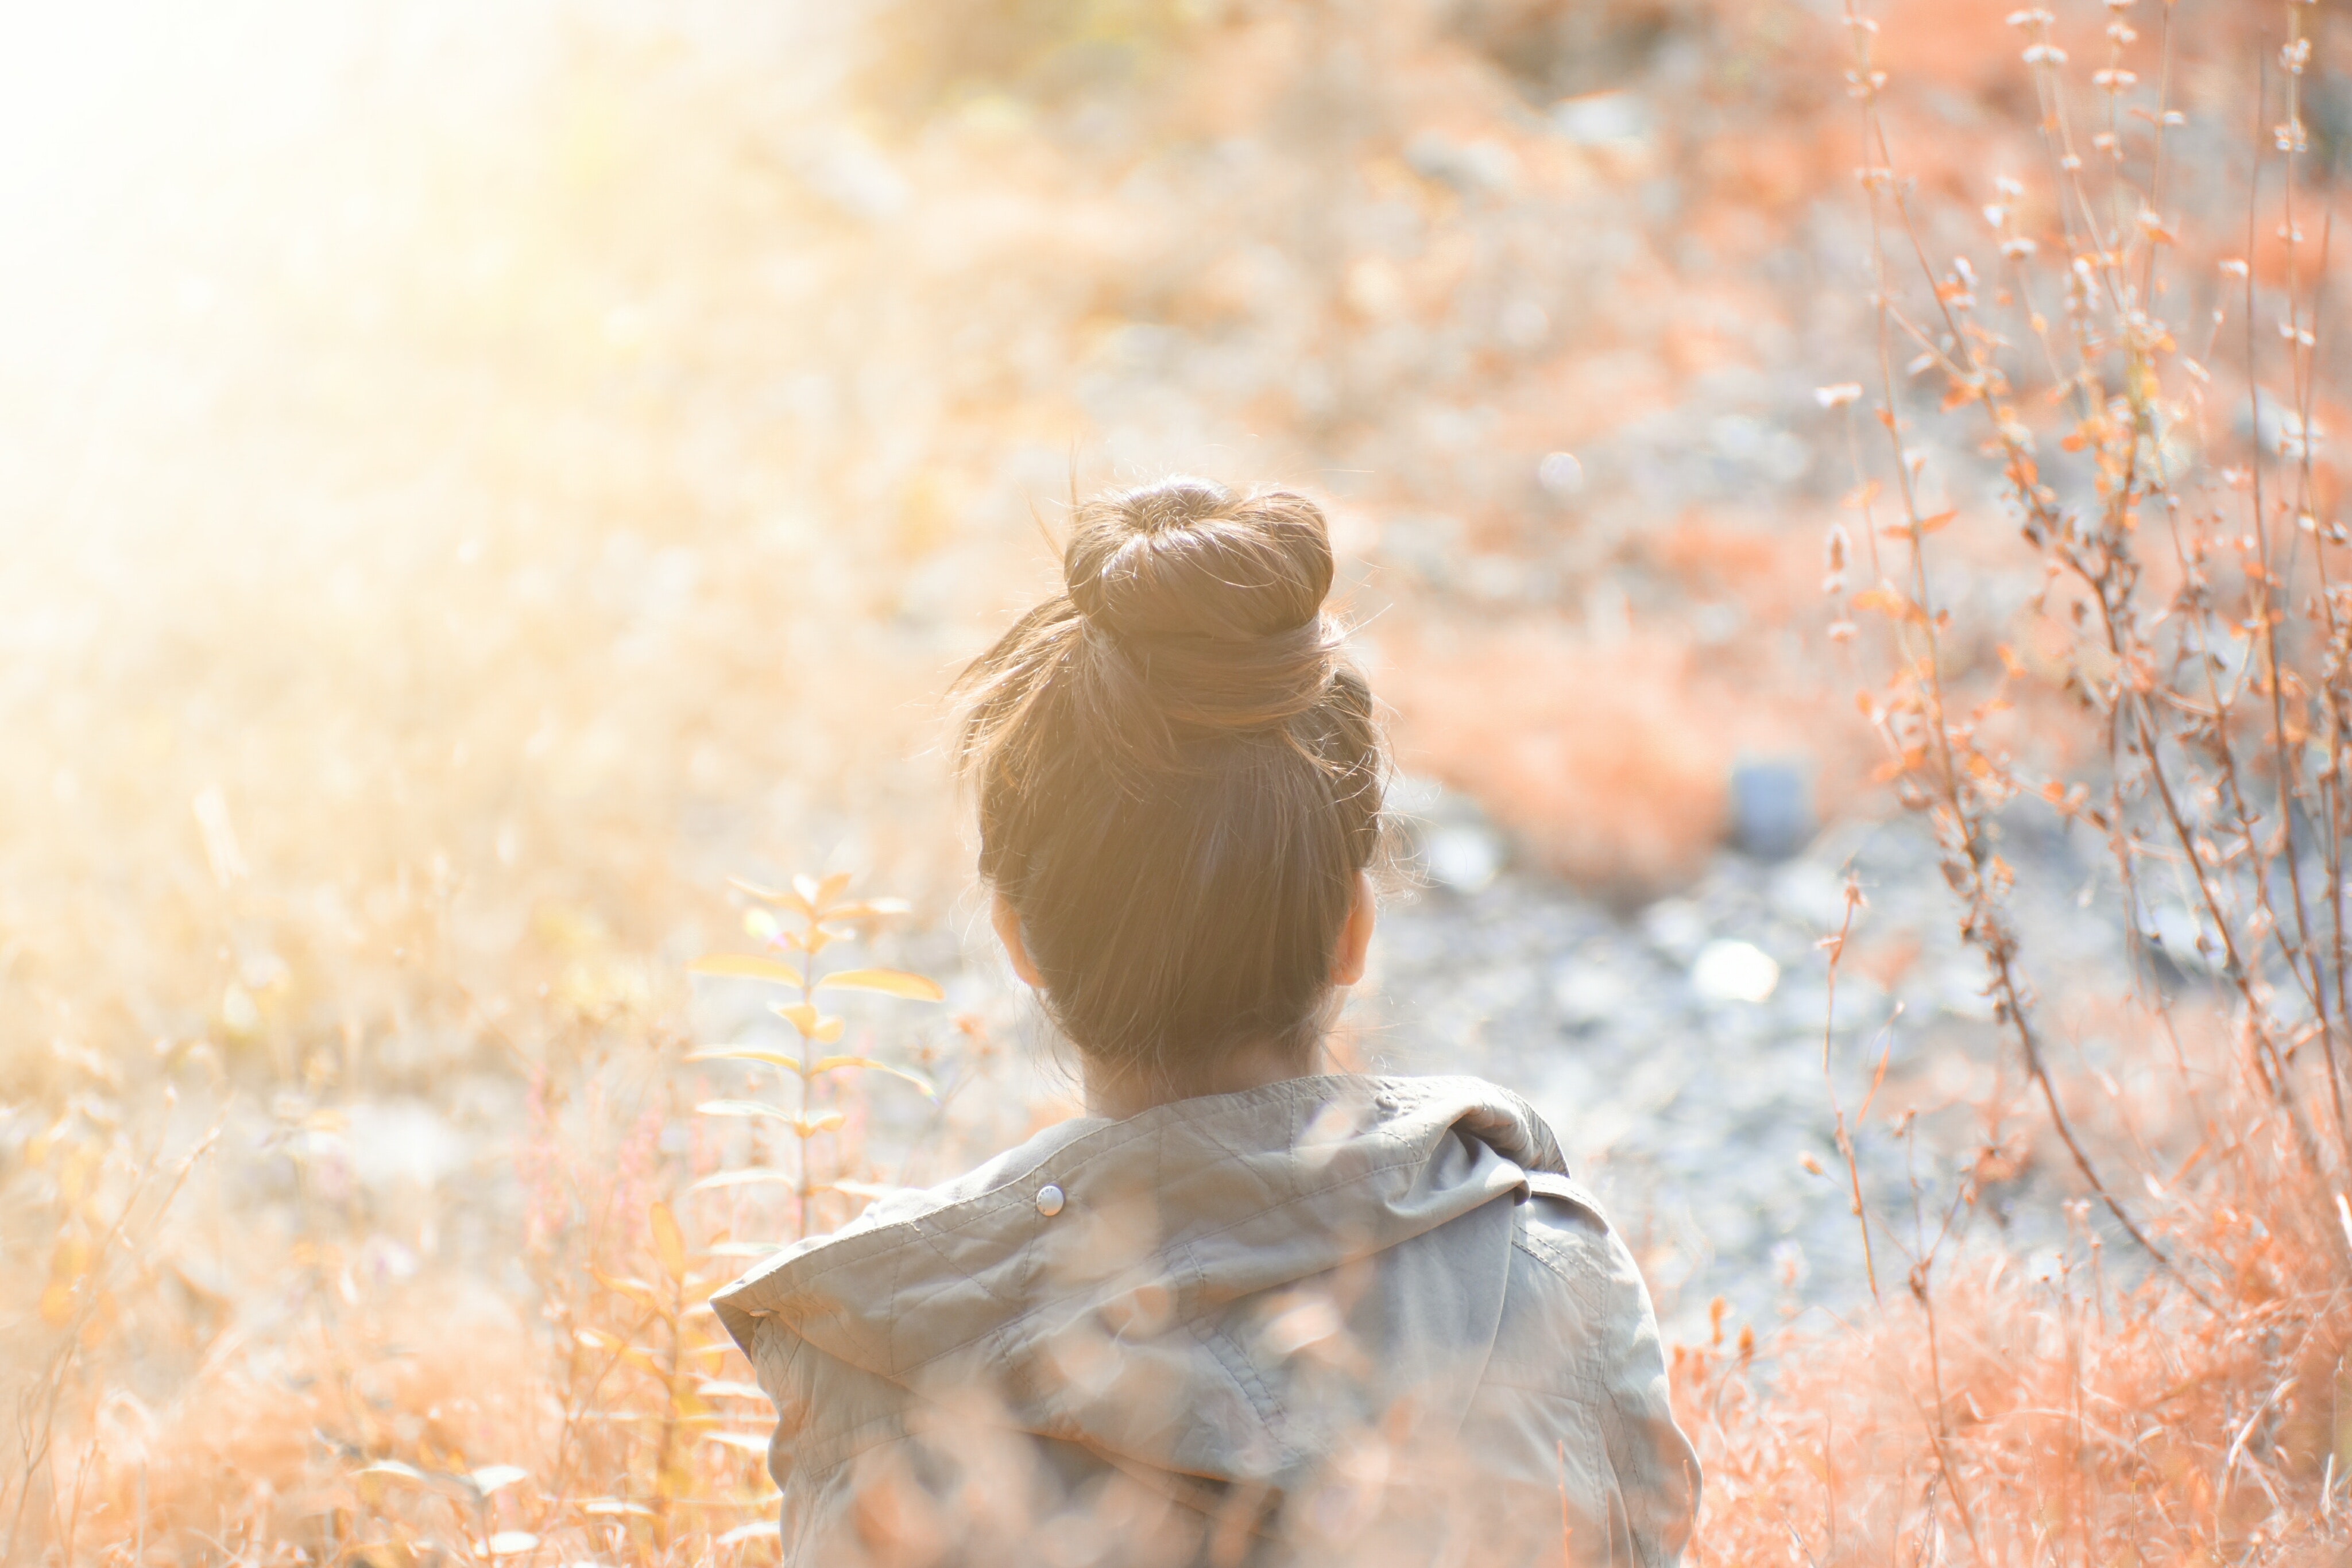
sunlight, photography, fawn